2011 IIHF World Championship Division III

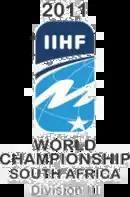

The 2011 IIHF World Championship Division III was an international ice hockey tournament run by the International Ice Hockey Federation. The tournament was contested between 11–17 April 2011 in Cape Town, South Africa. Prior to the start of the tournament, the Mongolian national team announced they would withdraw, citing financial reasons. All games against them were counted as a forfeit, with a score of 5–0 for the opposing team.